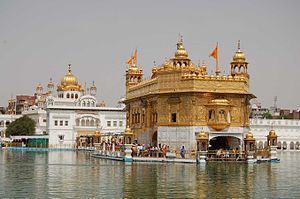
Amritsar
Amritsar er en by i delstaten Punjab i det nordvestlige Indien. Byen har en befolkning på 1.132.383. Navnet kommer fra sanskrit Amŗta-saras. I hinduistisk tro er Amŗta en væske som deres guder drak for at holde sig udødelige.